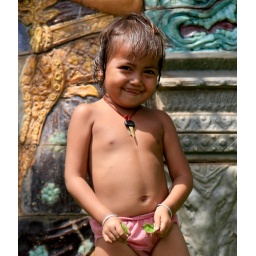
the little street begger standing in front of a famous wall painting at Cambodia. natural and sweet smile .....